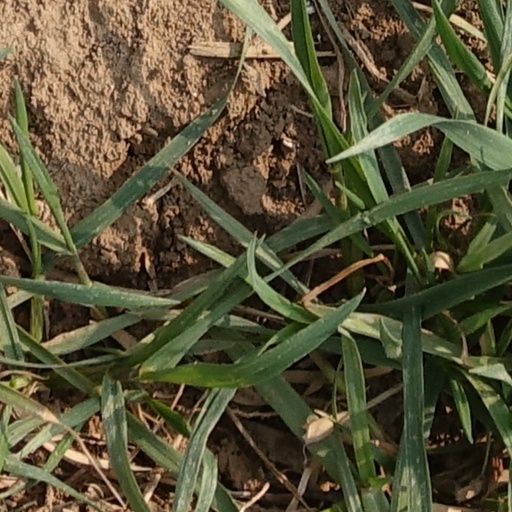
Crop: wheat